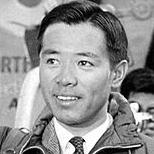
Age: 24